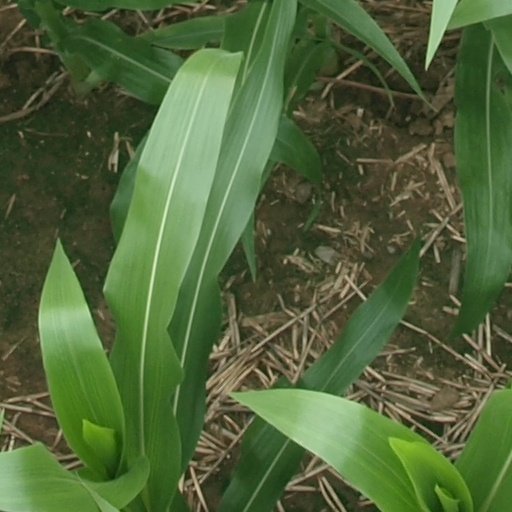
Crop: maize; corn